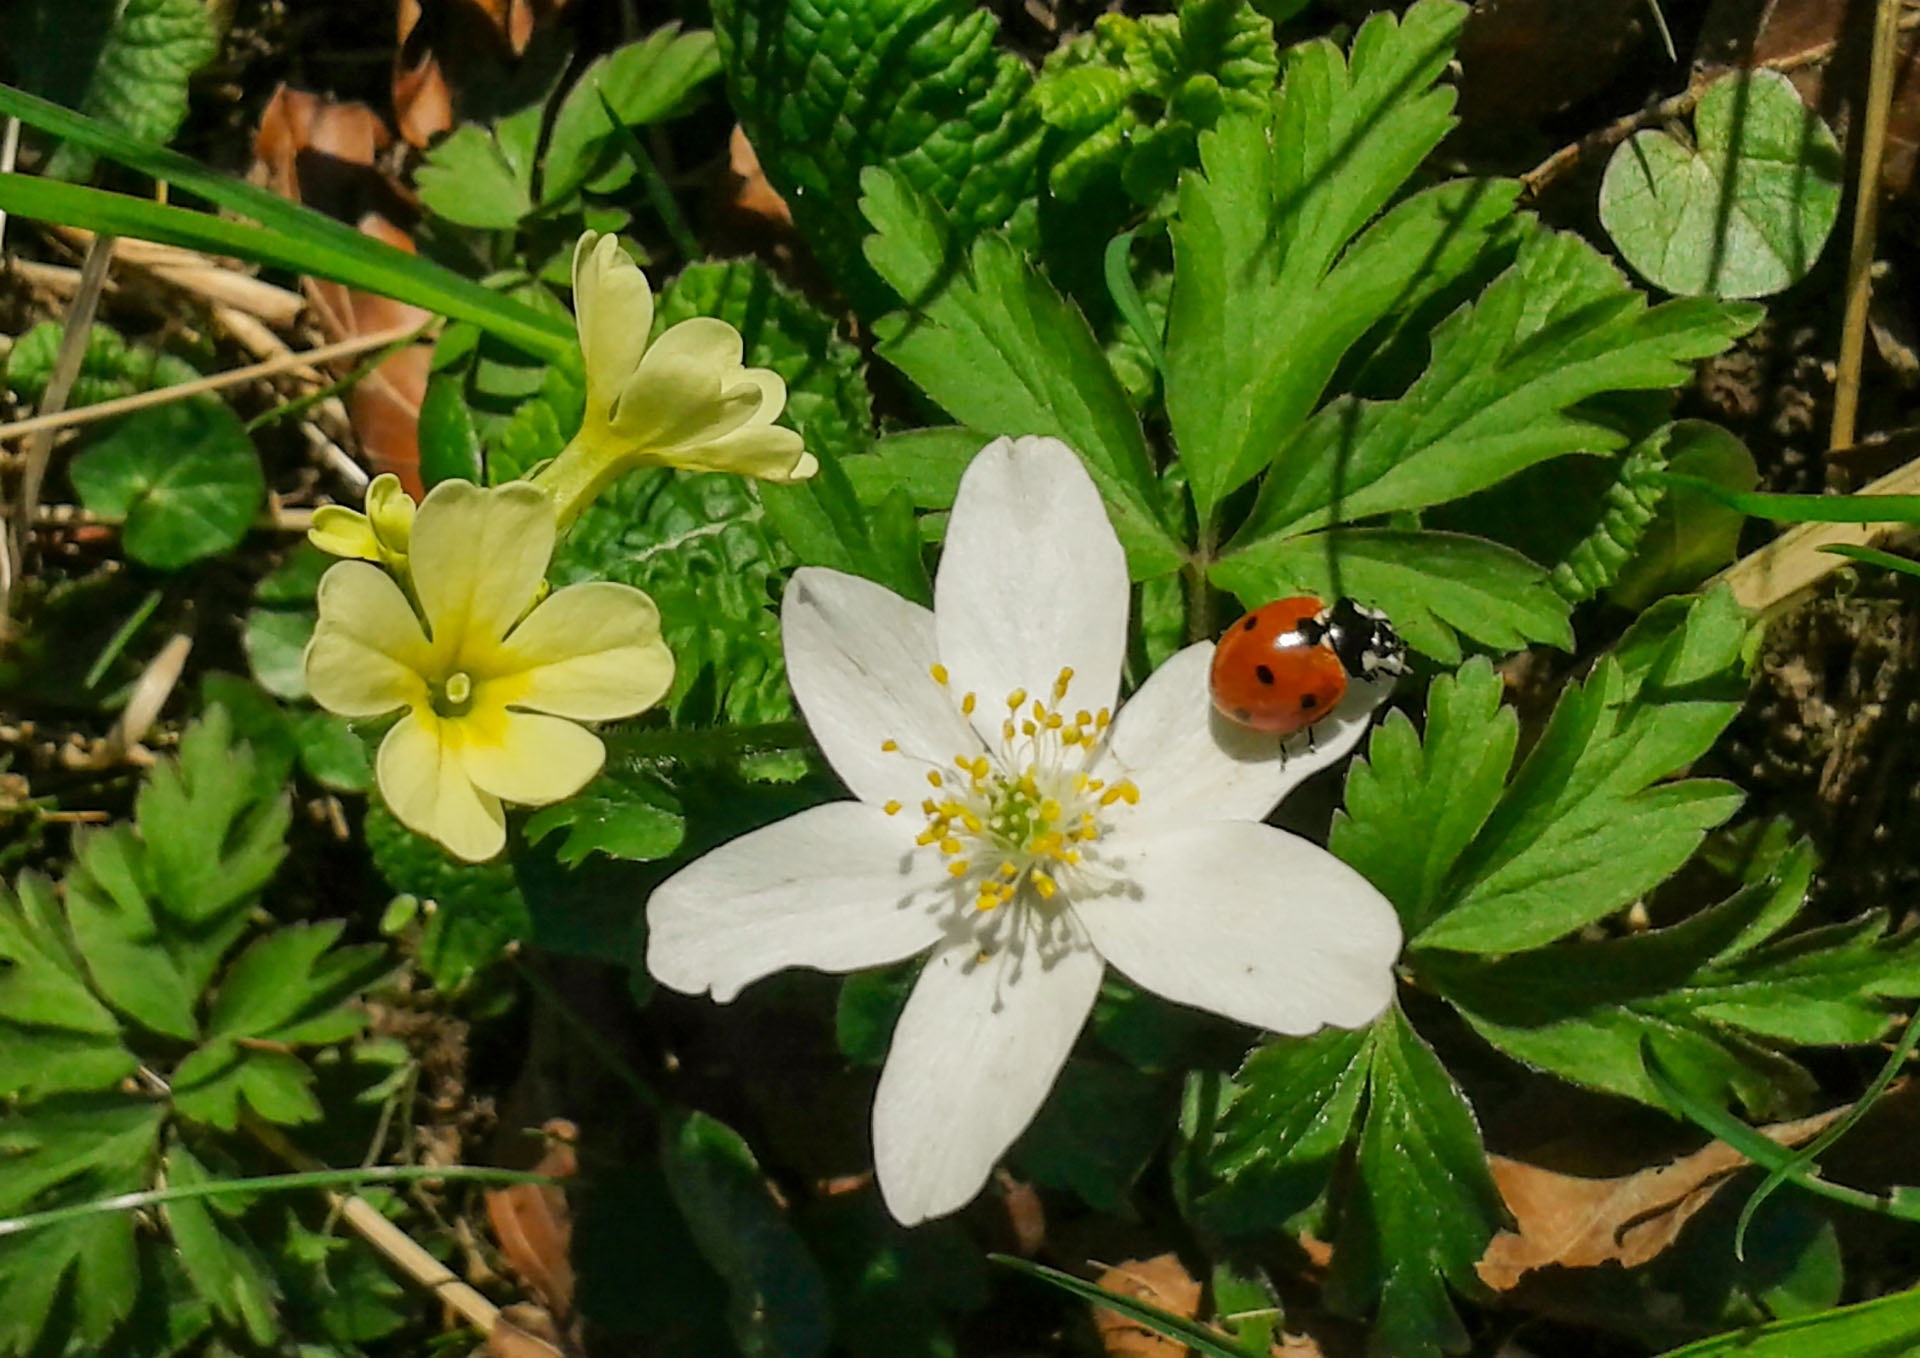
blossom, plant, flower, bloom, spring, ladybug, botany, garden, close, flora, wildflower, flowering plant, land plant